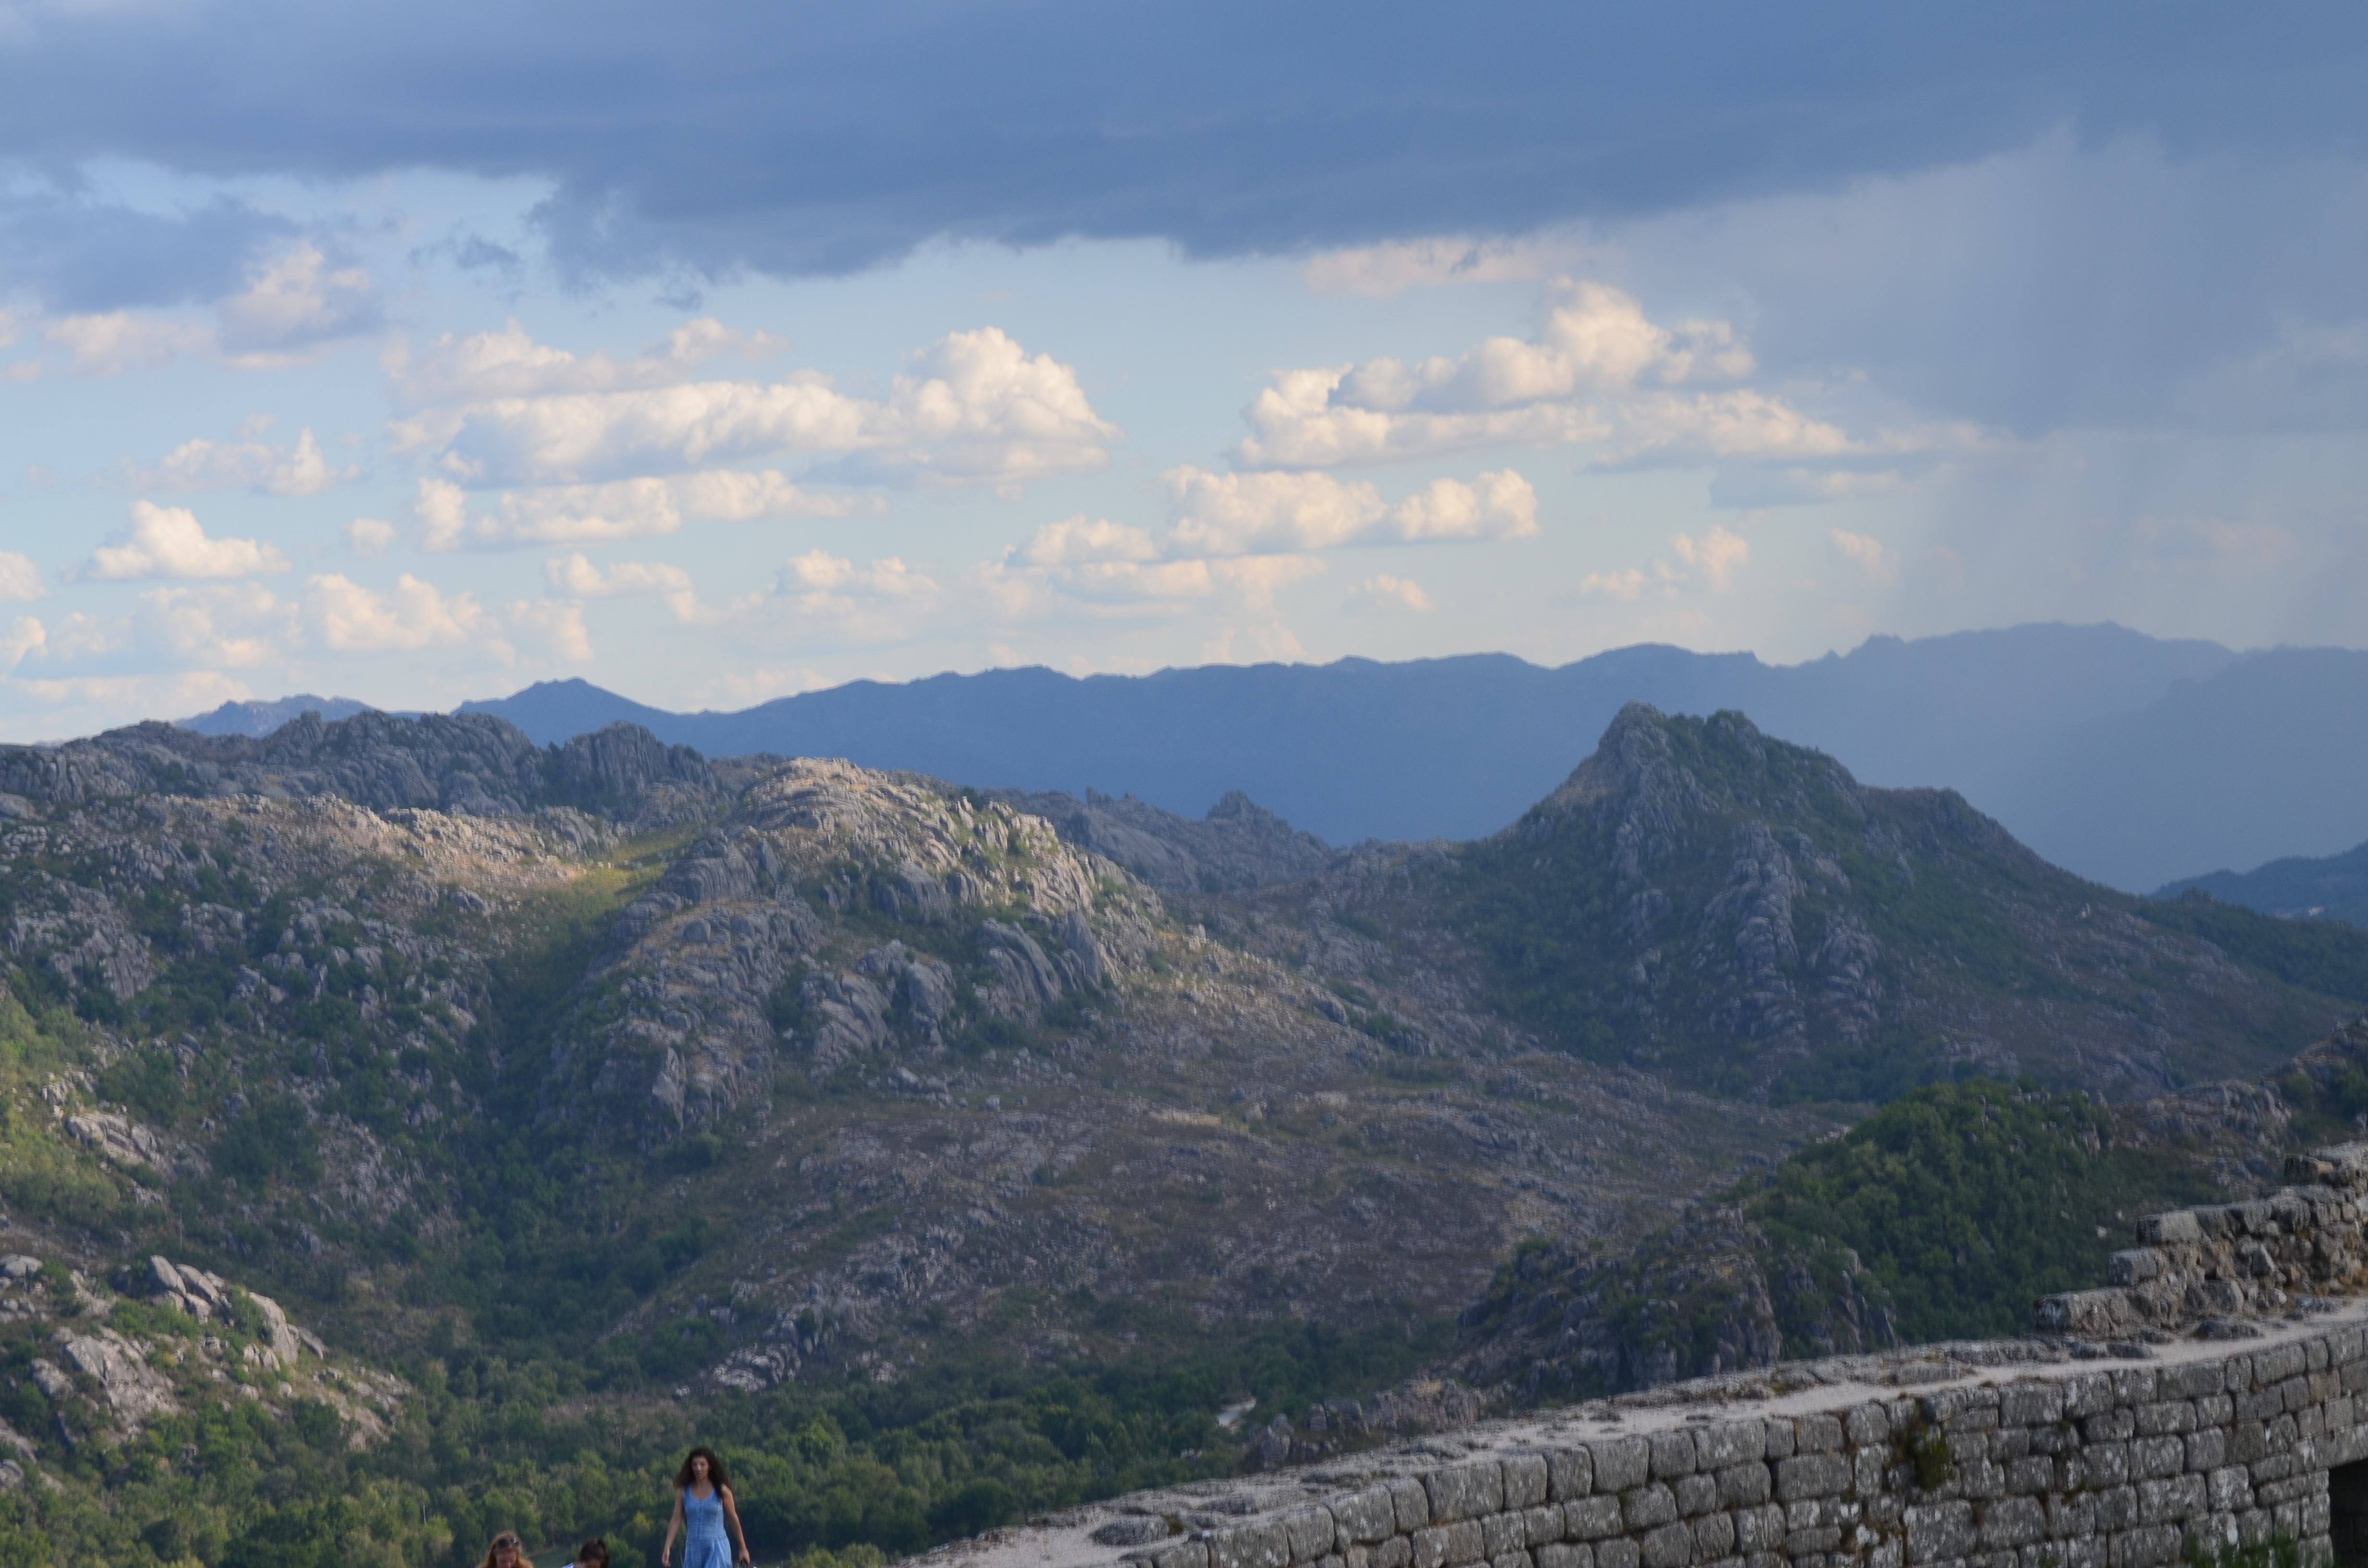
mountain, hill, valley, mountain range, ridge, plateau, fell, loch, landform, mountain pass, geographical feature, mountainous landforms